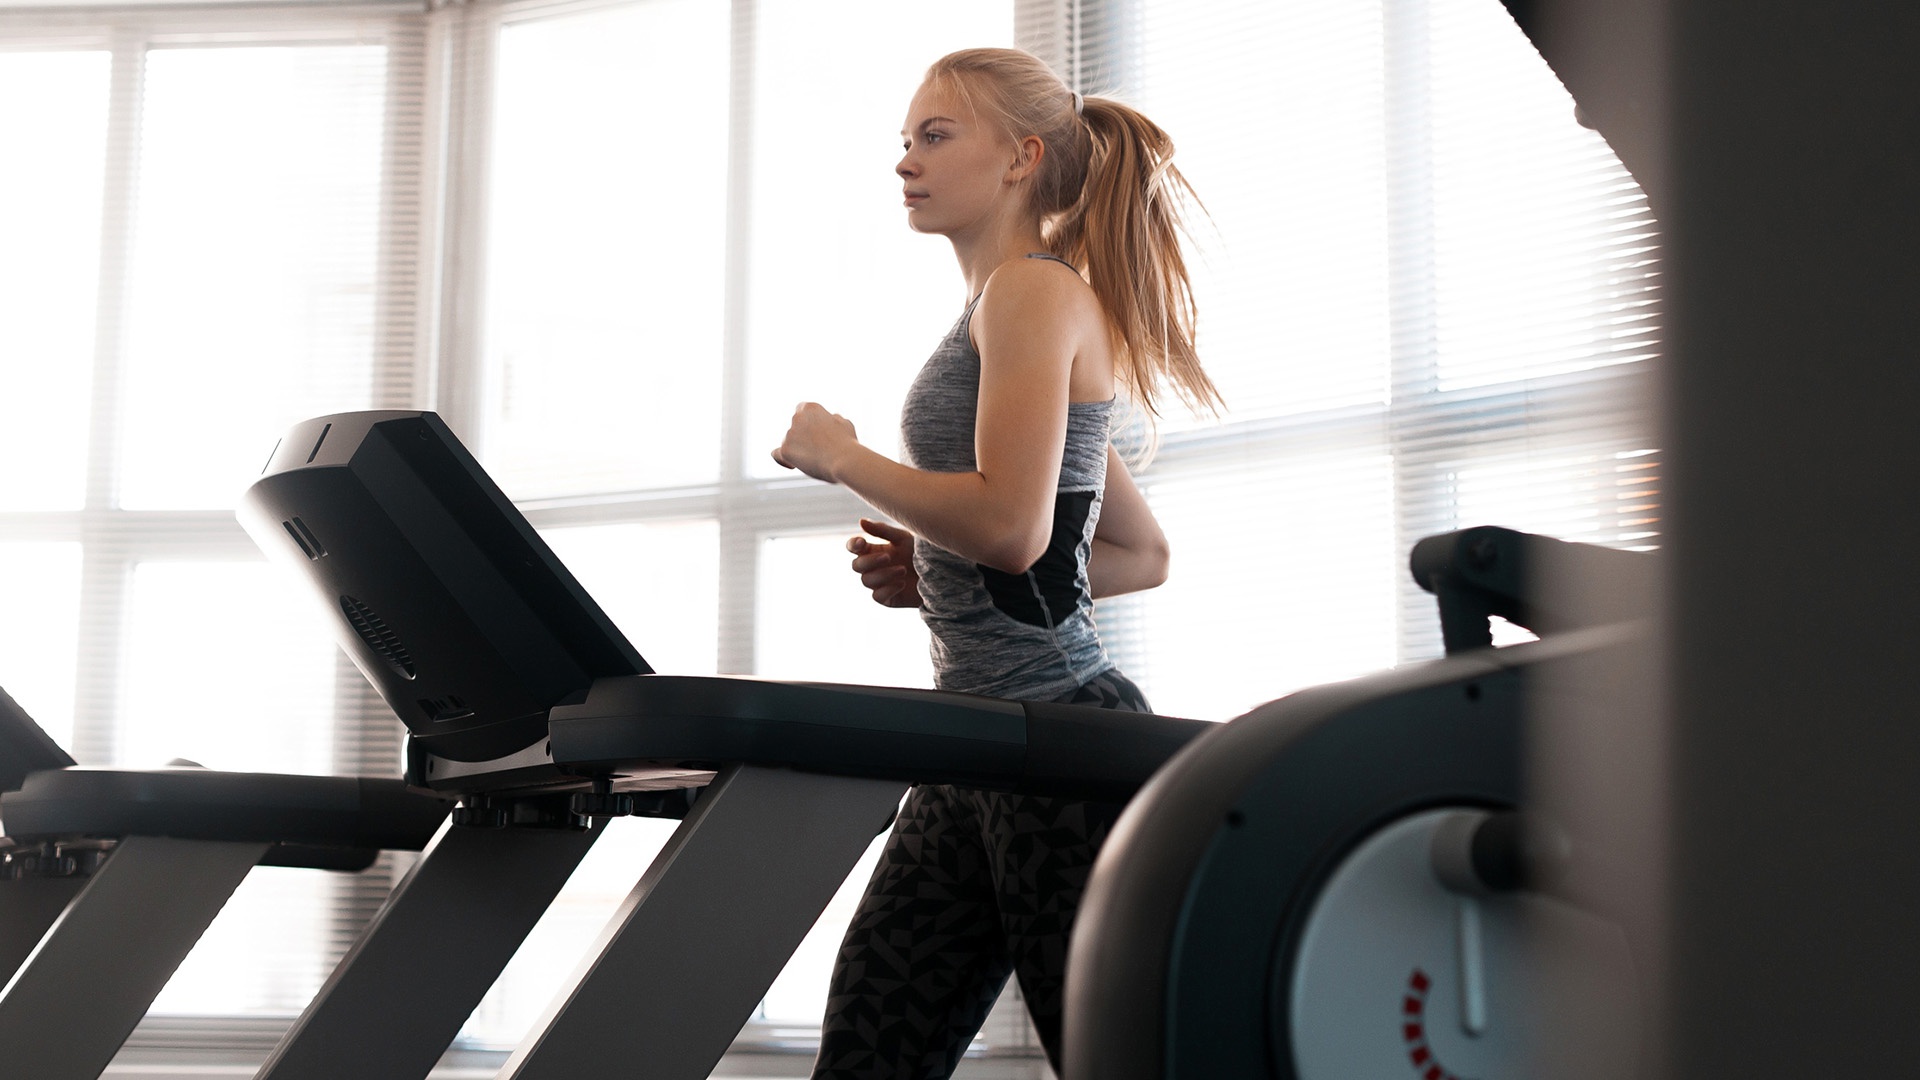
women, lady, model, person, photography, wallpaper, hair, hairstyle, shoulder, leg, neck, flash photography, automotive design, waist, table, thigh, comfort, elbow, chair, drum, human leg, physical fitness, knee, sitting, fashion design, sportswear, room, eyewear, curtain, job, audio equipment, abdomen, t shirt, flooring, leisure, photo shoot, daylighting, bench, fashion model